Hsu Yun Tsiao

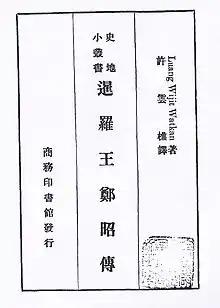

Hsu Yun Tsiao (birth name ; 1905 – 17 November 1981) was a scholar of Overseas Chinese and Southeast Asian history.